Toy soldier

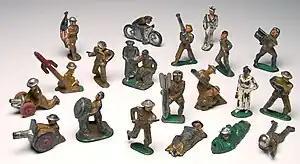
Set of 40 cast metal World War I era toy soldiers, Barclay Manufacturing Company (note aviator carrying bomb site, soldier with trench mortar, and anti-tank gun [wood wheels] are made by Manoil), West Hoboken, New Jersey, ca. 1925

One large historical producer in plastic was Louis Marx and Company, which produced both realistic soldiers of great detail and also historical collections of plastic men and women, including the "Presidents of the United States" collection, "Warriors of the World", "Generals of World War II", "Jesus and the Apostles", and figures from the Coronation of Queen Elizabeth II. Marx also produced boxed playsets that featured many famous battles with armies of two sides, character figures, and terrain features. Britains produced plastic figures under the brand names of Herald and Deetail. Also in England, the scale model company, Airfix produced a variety of high quality plastic sets, which were frequently painted by hobbyists. Many Airfix figures were imitated by other companies and reproduced as inexpensive, bagged plastic army men.